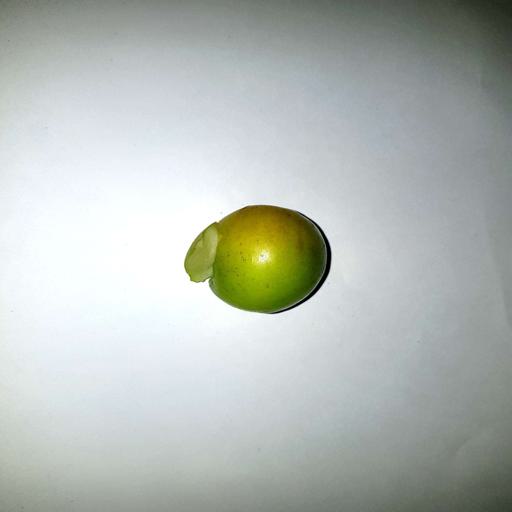
Label: bruised